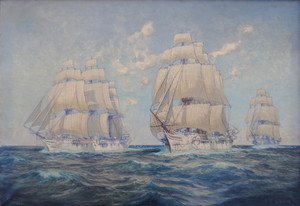
Les trois navires de formation de la Marine Impériale, Stosch, Stein et Gneisenau toutes voiles dehors
Alexander Kircher, dit Alex Kircher, est un peintre et illustrateur autrichien né à Trieste le 26 février 1867 et mort à Berlin le 16 septembre 1939.